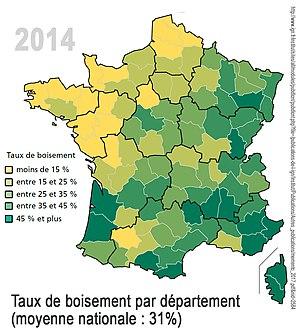
Forêt taux boisement par département métropolitain en 2014 (estimation) d'après données et graphiques 2014 collectées par l'IGN et publiés en 2017 (IGN (2017) Le mémento
Selon l'inventaire forestier national, la forêt en France métropolitaine couvre 17 millions d'hectares soit 170 000 km². Cela correspond à un taux de boisement de 29,7 % du territoire proche du taux mondial et qui est en progression. Elle comprend 136 espèces d'arbres.